Det Ny Teater

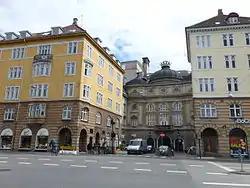
The theatre seen from Gammel Kongevej

Det Ny Teater (English: The New Theatre) is an established theatre in Copenhagen, Denmark, first opened in 1908. It is based in a building which spans a passage between Vesterbrogade and Gammel Kongevej in Copenhagen's theatre district on the border between Vesterbro and Frederiksberg.